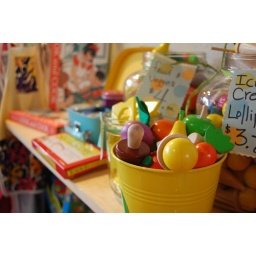
have fun in the kitchen with wooden fruit and veggies, ice cream and lollipops.